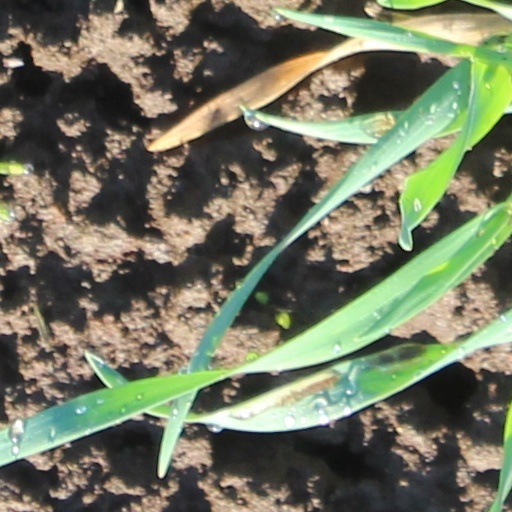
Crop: wheat